Eric Clapton

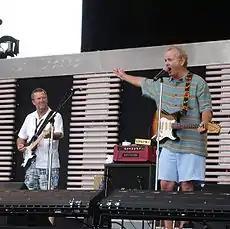
Clapton (left) and actor Bill Murray kicking off the Crossroads Guitar Festival, Illinois, on 27 July 2007

On 12 September 1996 Clapton played a party for Armani at New York City's Lexington Armory with Greg Phillinganes, Nathan East and Steve Gadd. Sheryl Crow appeared on one number, performing "Tearing Us Apart", a track from "August", which was first performed by Tina Turner during the Prince's Trust All-Star Rock show in 1986. It was Clapton's sole US appearance that year, following the open-air concert held at Hyde Park. The concert was taped and the footage was released both on VHS video cassette and later, on DVD.